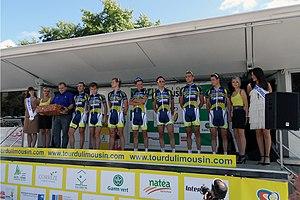
Présentation de l'équipe cycliste Vacansoleil-DCM avant le départ de la première étape du Tour du Limousin 2011 à Limoges.
L'équipe cycliste Vacansoleil-DCM est une équipe cycliste néerlandaise de cyclisme professionnel sur route. Créée en 2005 sous le nom de Fondas Imabo-Doorisol, c'était une équipe continentale jusqu'en 2008. Elle devient une équipe continentale professionnelle en 2009 lorsque Vacansoleil devient sponsor principal, puis une UCI ProTeam en 2011. Elle disparaît à la fin de la saison 2013.
La 44ᵉ édition du Tour du Limousin s'est déroulée du 16 au 19 août 2011. L'épreuve est pour la première fois classée dans l’UCI Europe Tour 2011 en catégorie 2.HC.